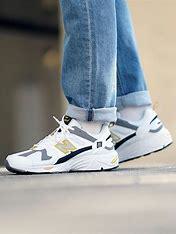
Brand: New
Model: Balance New Balance 878